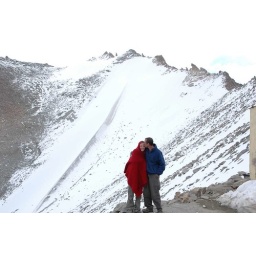
Khurdung pass (highest road in mountain pass in the world)